Alice Powell

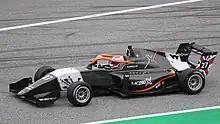
Powell contesting a round of the 2021 W Series at the Red Bull Ring

Powell joined F3 Cup for 2013 having been unable to continue in the GP3 Series. She took part in the opening round of the 2013 British Formula 3 season at Silverstone, driving the Mark Bailey Racing run Dallara F306, which she also raced in the MotorSport Vision Formula Three Cup.